Banco Industrial de Venezuela

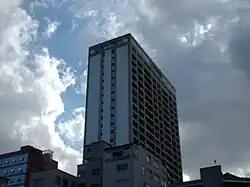
Caracas headquarters of the "Banco Industrial de Venezuela".

Banco Industrial de Venezuela ("Industrial Bank of Venezuela"), or BIV, was a Venezuelan state bank.